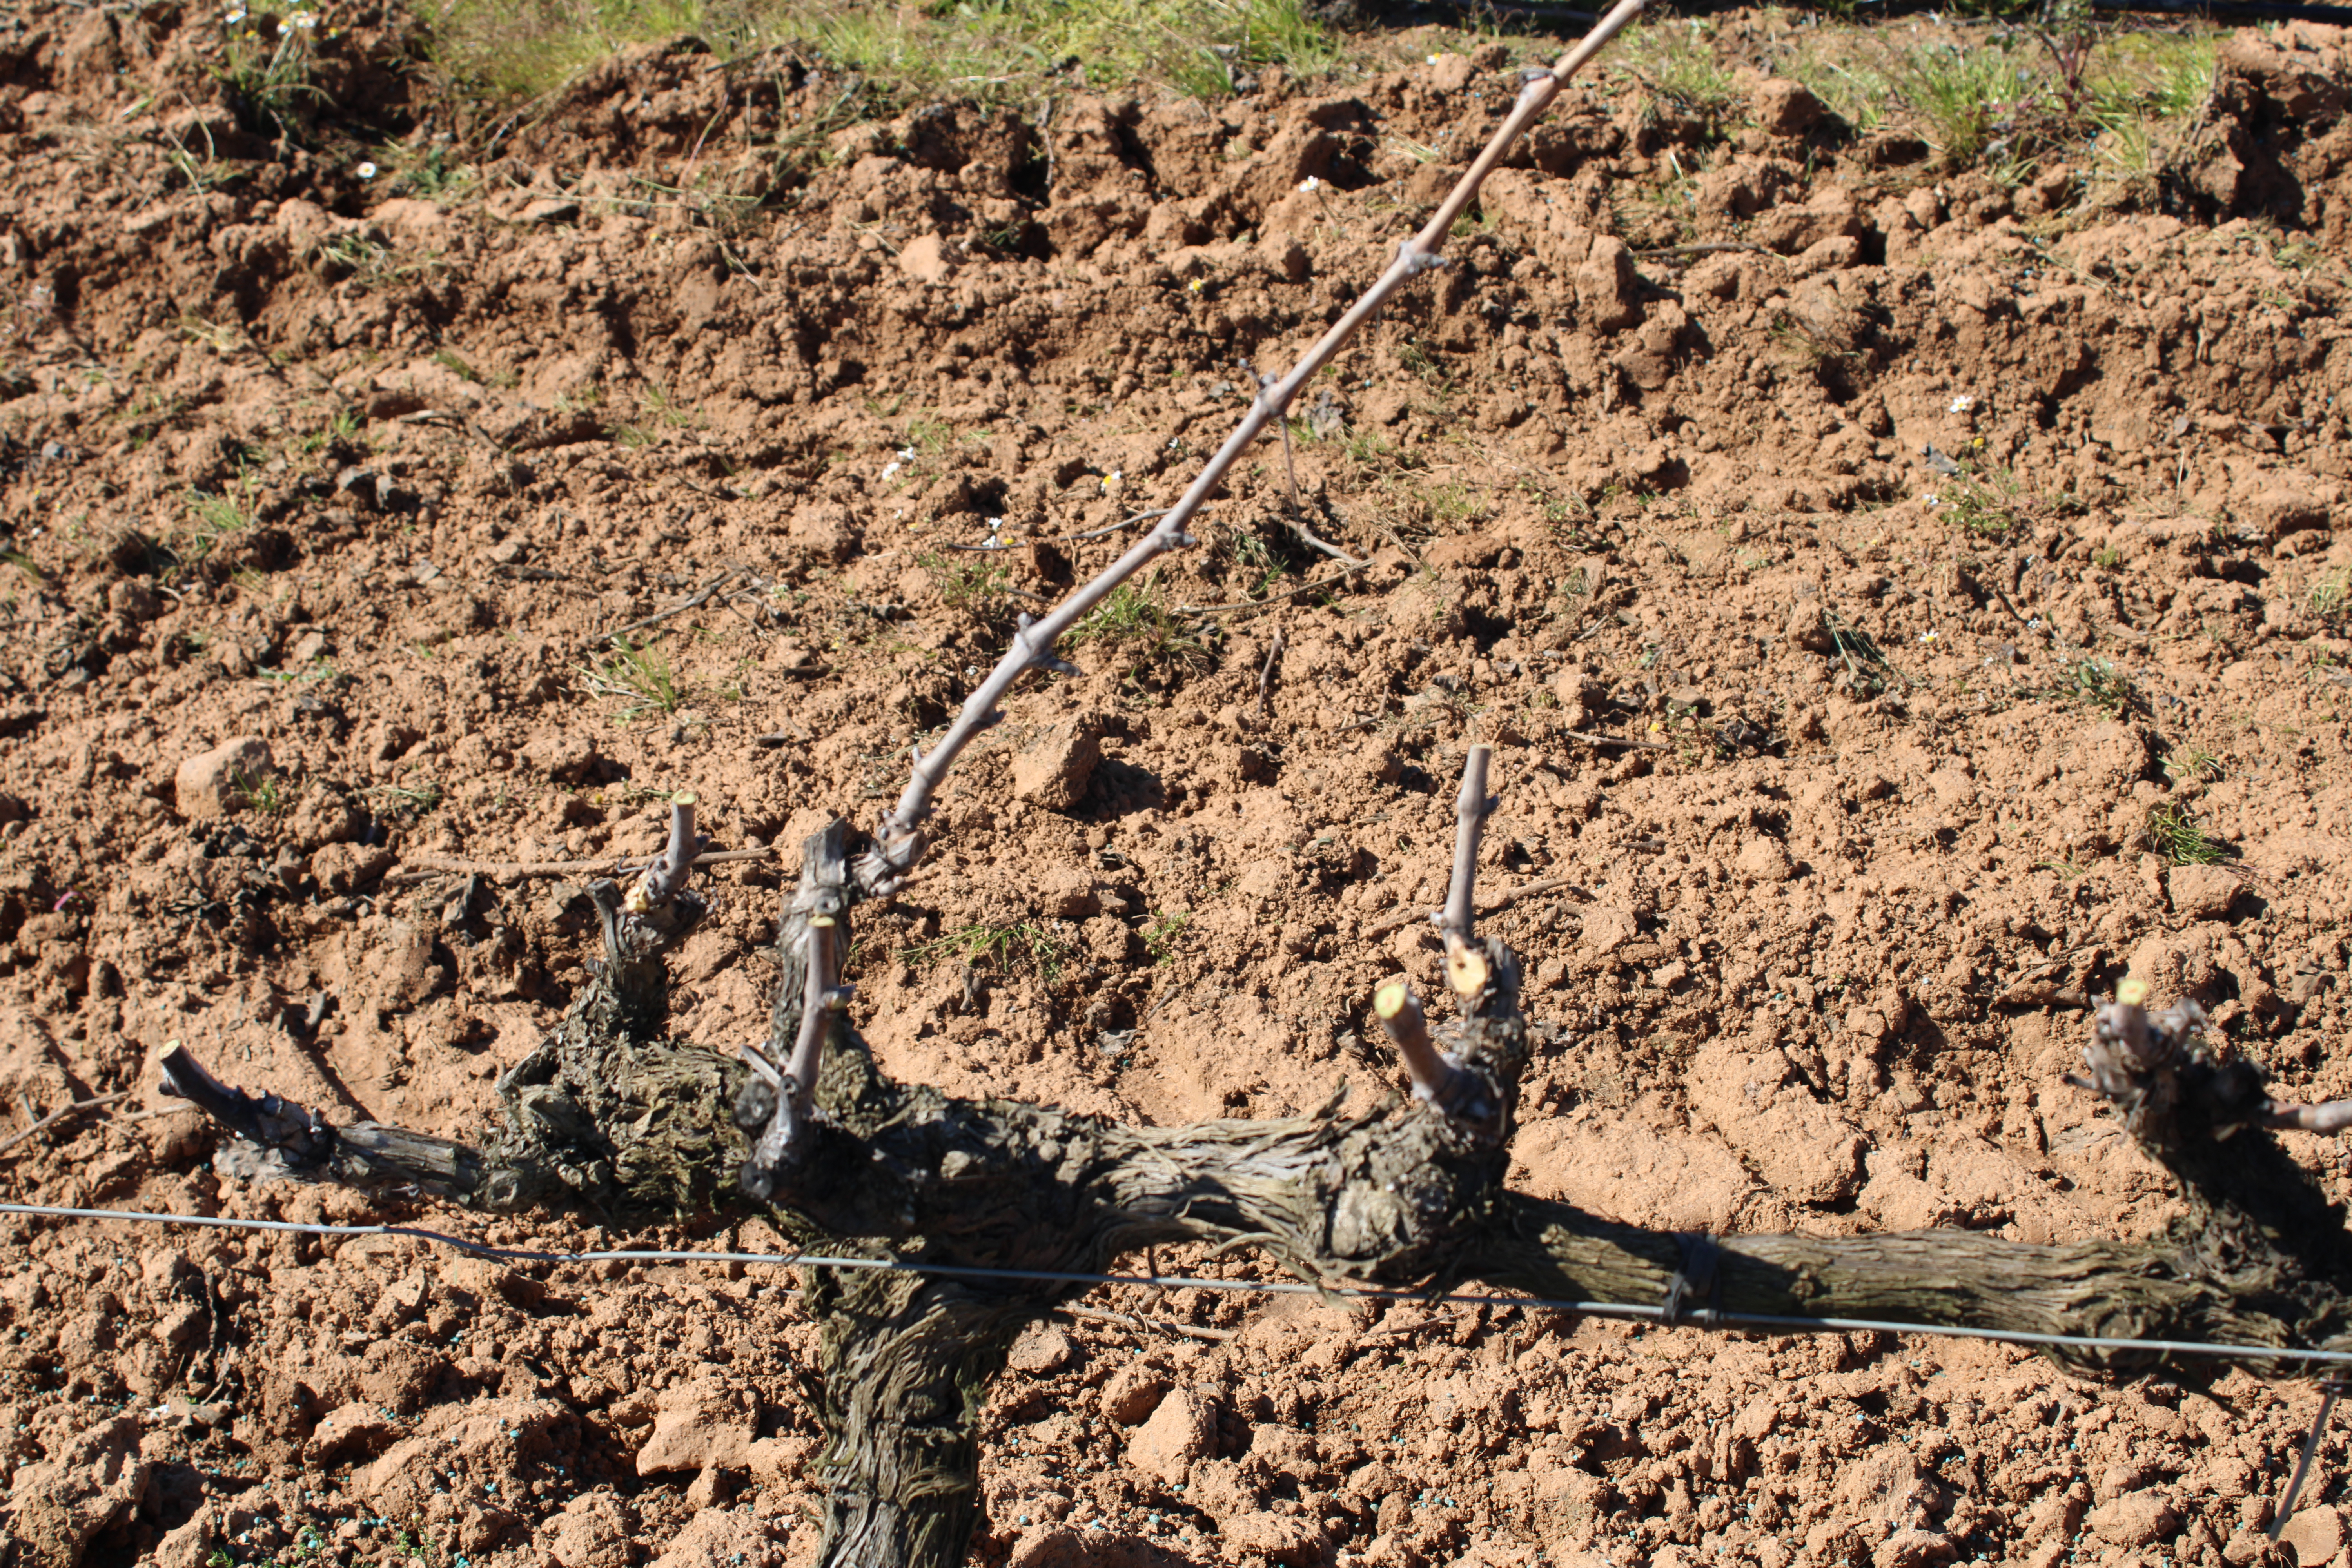
Unpruned shoots: 1
Pruned shoots: 7
Trunks: 1